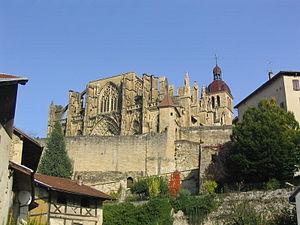
Église de Saint-Antoine-l'Abbaye vue d'en bas
L'abbaye de Saint-Antoine a été l'abbaye-mère de l'ordre hospitalier de Saint-Antoine. Elle est située à Saint-Antoine-l'Abbaye, dans le département de l'Isère, en France.
Le Pays du Sud-Grésivaudan se situe dans le département de l'Isère, entre Grenoble et Romans-sur-Isère et correspond à la partie de la vallée de l'Isère située entre, le pays voironnais et le département de la Drôme.